Yelena Protsenko

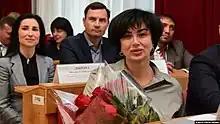

Yelena Stepanovna Protsenko (Russian: Елена Степановна Проценко; born on 16 April 1968), is a Ukrainian-born Russian politician and lawyer who had served as the 4th head of Simferopol from 2019 to 2021.